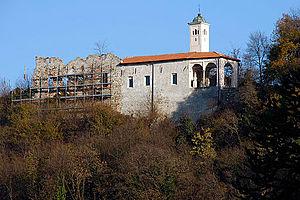
Prato Sesia est une commune italienne de la province de Novare dans la région Piémont en Italie.